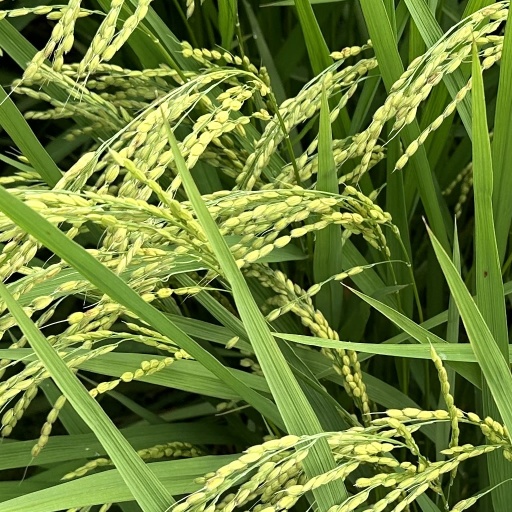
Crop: rice